Fire (Kids See Ghosts song)

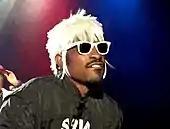
After having worked with both members of Kids See Ghosts separately in the past, American rapper André 3000 contributed to the song's writing and production.

On April 19, 2018, Kanye West announced a collaborative album with Kid Cudi under the title of "Kids See Ghosts", with him setting the release date of June 8, 2018 for it. Kid Cudi had been featured on a number of tracks by West prior to the announcement, including "Welcome to Heartbreak" (2008) and "Gorgeous" (2010). West released his eighth studio album "Ye" on June 1, 2018, with the tracks "No Mistakes" and "Ghost Town" including vocals from Kid Cudi.